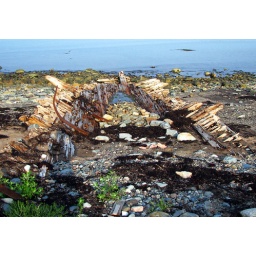
old boat hull on/in the beach in seaforth, Nova Scotia